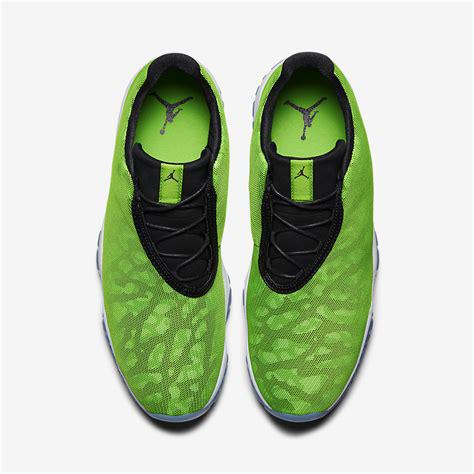
Brand: Jordan
Model: Future